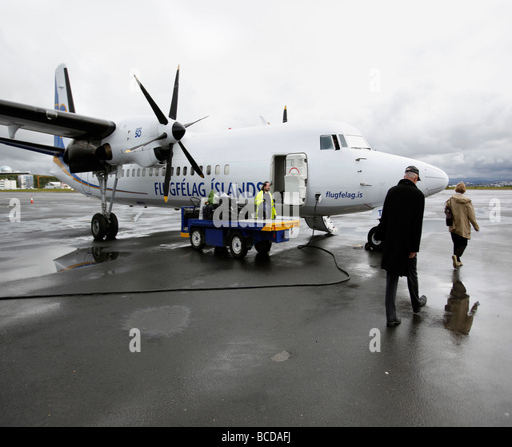
passengers board a domestic flight